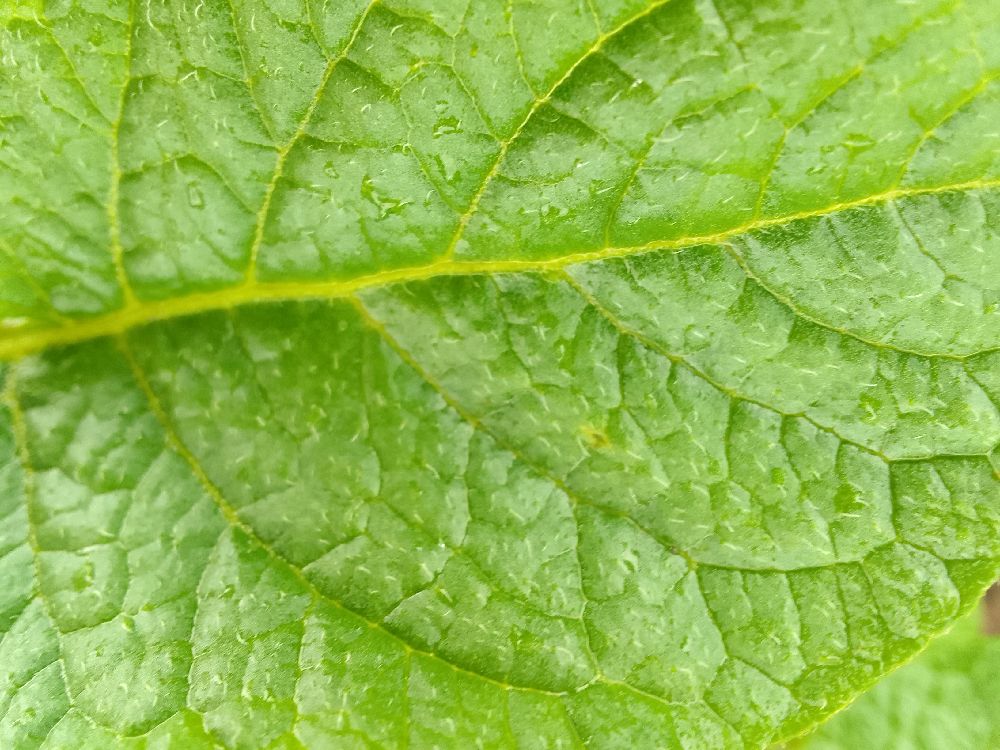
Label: Healthy